Väino Linde

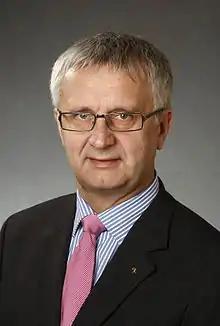
Väino Linde in 2011

Väino Linde (born 31 January 1959 in Tallinn) is an Estonian lawyer and politician. From 1995 until 1996, he was Mayor of Pärnu. He has been member of the IX and X, XI and XII Riigikogu.